Agustín Barrios

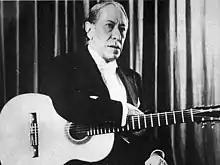
An elderly Barrios in the 1940s

After touring Europe in 1934-35, Barrios performed in Venezuela, Haiti, Cuba, Costa Rica, Nicaragua, El Salvador and Guatemala. Several writers have suggested that Barrios revisited Mexico in 1939, but his immigration file with the Mexican government did not include an entry for him or his wife Gloria that year. He fulfilled his dream to reach the United States after getting an entry visa at the US Embassy in Maracaibo Venezuela on December 23, 1936. Ship passenger lists reveal that Barrios and his wife travelled as diplomats and arrived in Puerto Rico, a US territory, in January 1937.